7.62×51mm NATO

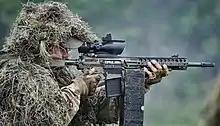
7.62×51mm NATO cartridge case ejection from a British L129A1 Sharpshooter Rifle after firing L59A1 "High Performance" ammunition featuring a 10 g (155 gr) bullet

Specialized loadings were created for 7.62×51mm NATO-chambered sniper rifles. They used heavier and more aerodynamic bullets that had a higher ballistic coefficient than standard ball rounds, meaning they shed velocity at longer ranges more gradually. Maintaining velocity is important for accurate long-range shots because dropping from supersonic to transonic speeds disturbs the flight of the bullet and adversely affects accuracy. The standard M80 ball round weighs 147 gr and from an M14 rifle and M60 machine gun has a muzzle velocity faster than the M118LR 175 gr sniping round. However, the M80 drops to subsonic velocity around , while the initially slower M118LR is supersonic out to due to its low-drag bullet.